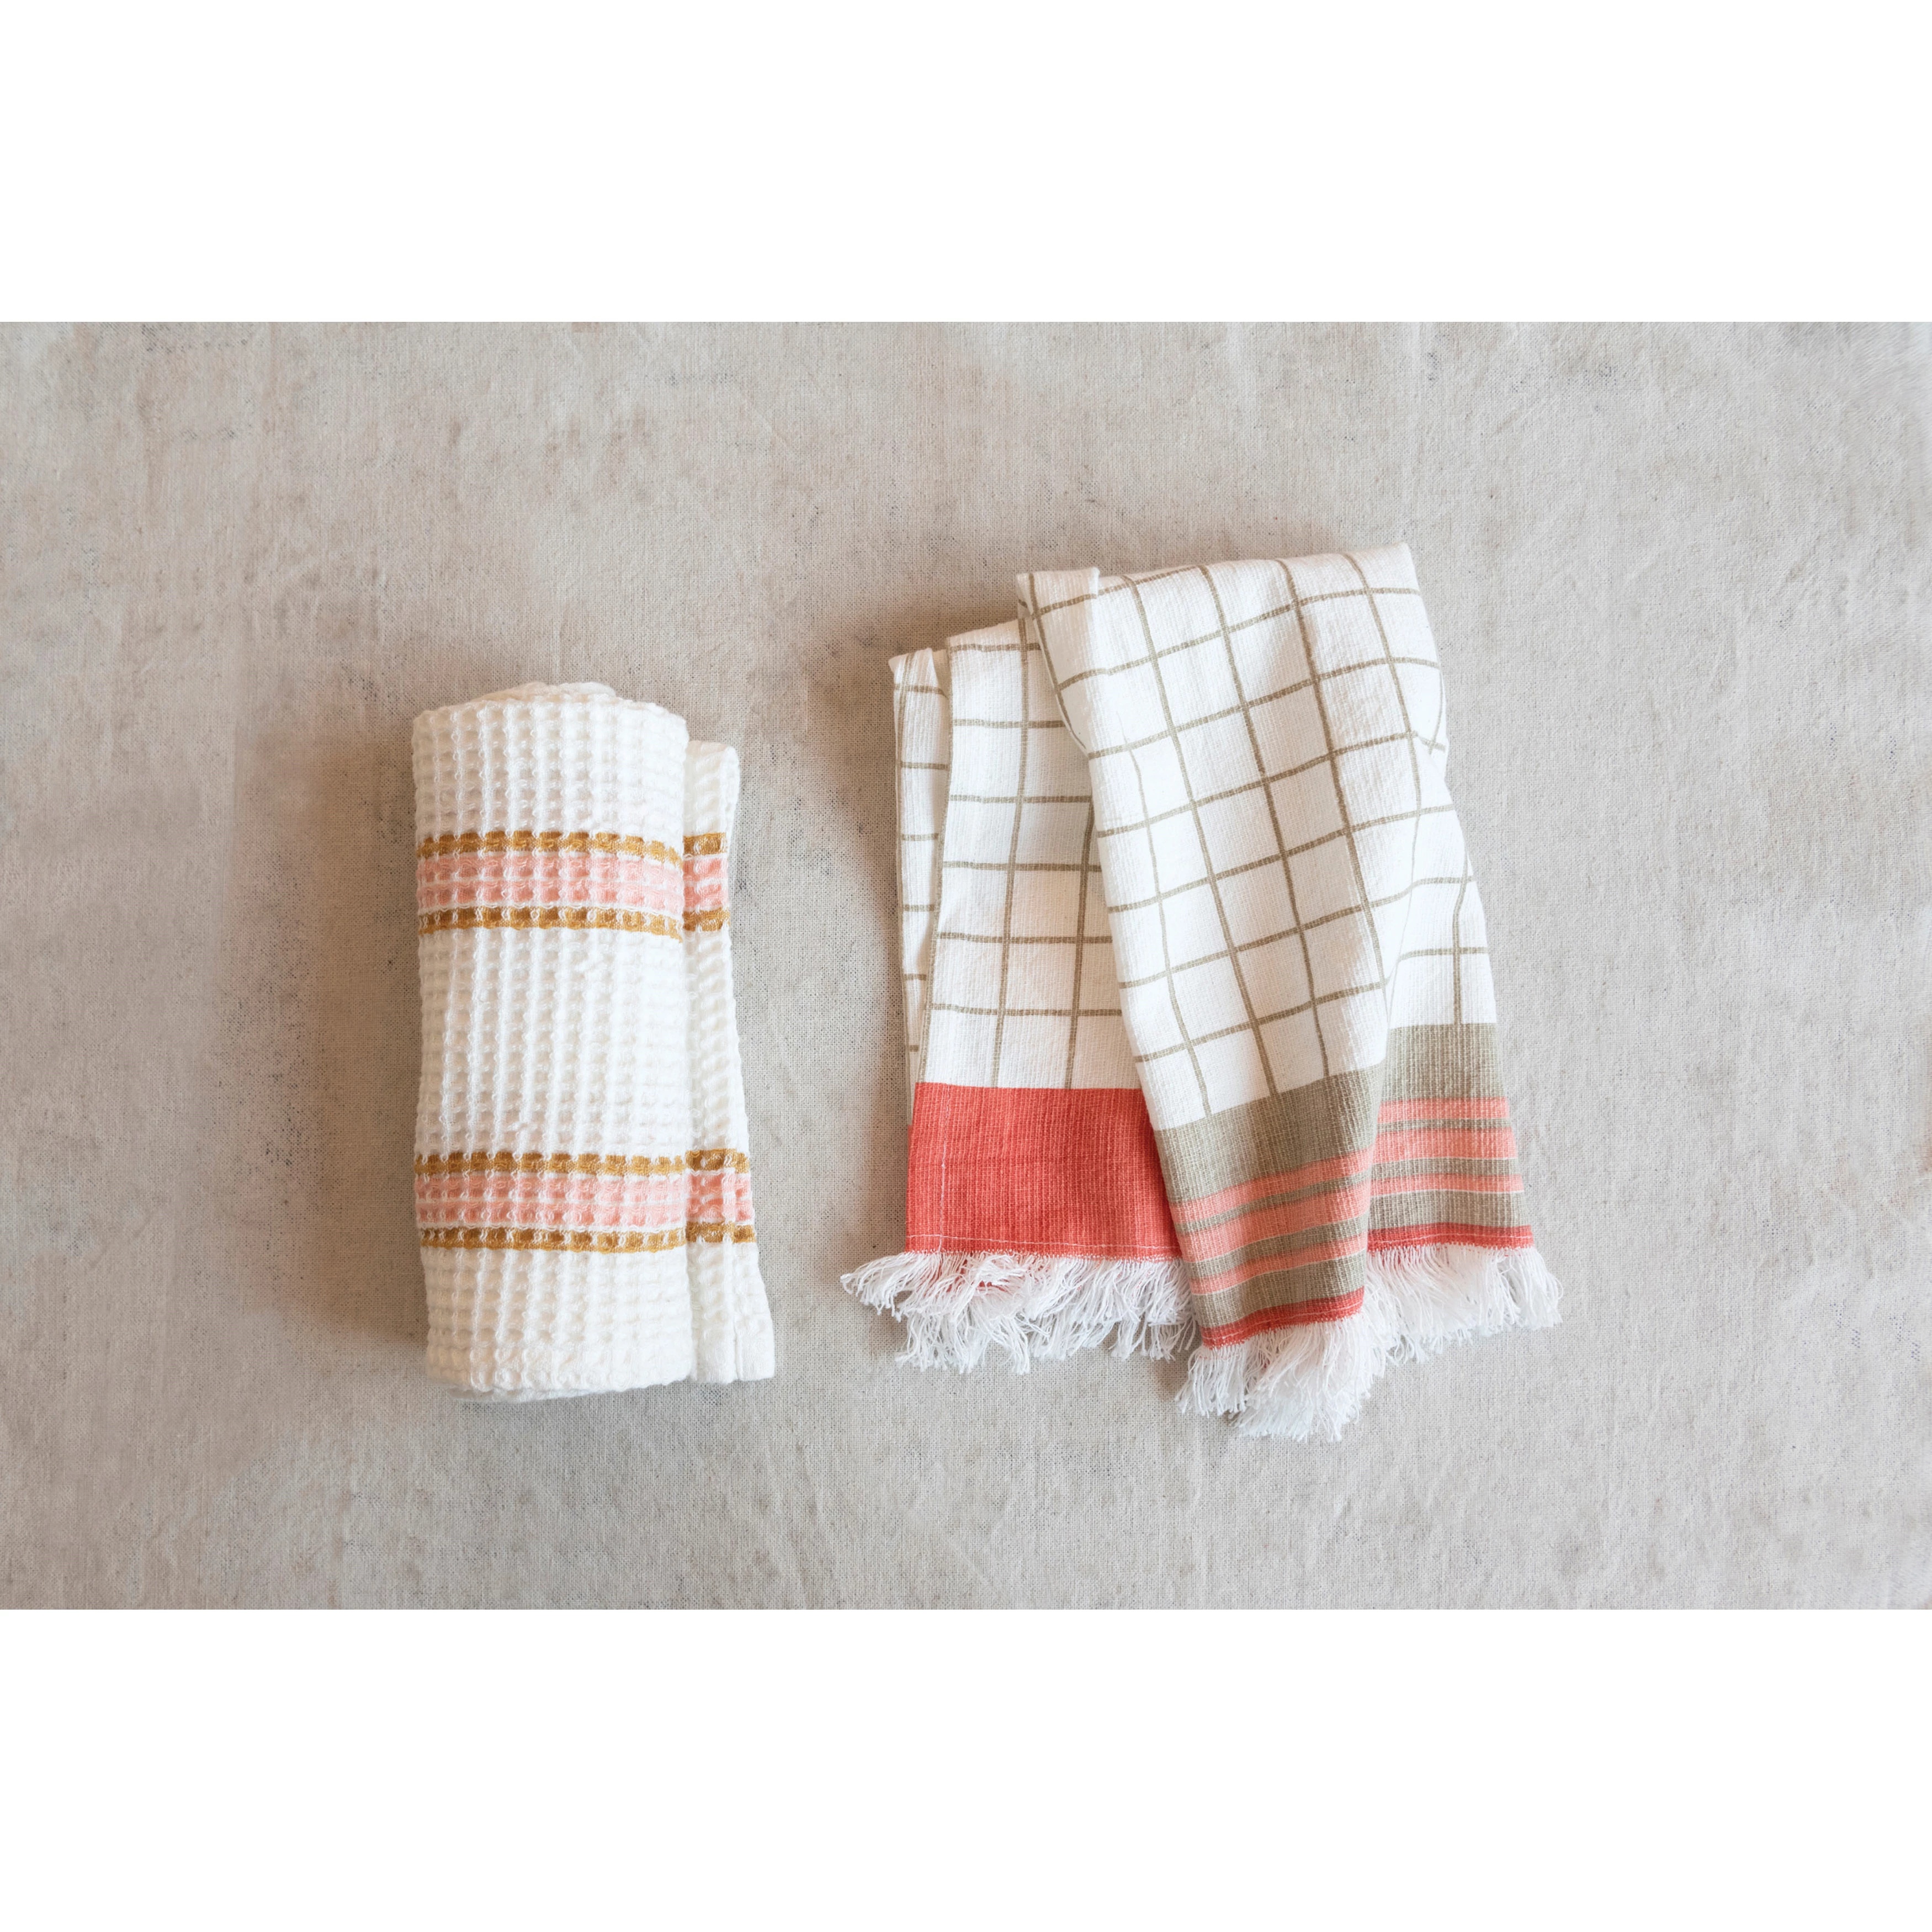
Patterned Tea Towel, 2 styles
28"L x 18"W Cotton Tea Towel w/ Pattern, Multi Color, 2 Styles
Brand: Creative Co-op
Category: Home & Garden > Linens & Bedding > Towels > Kitchen Towels